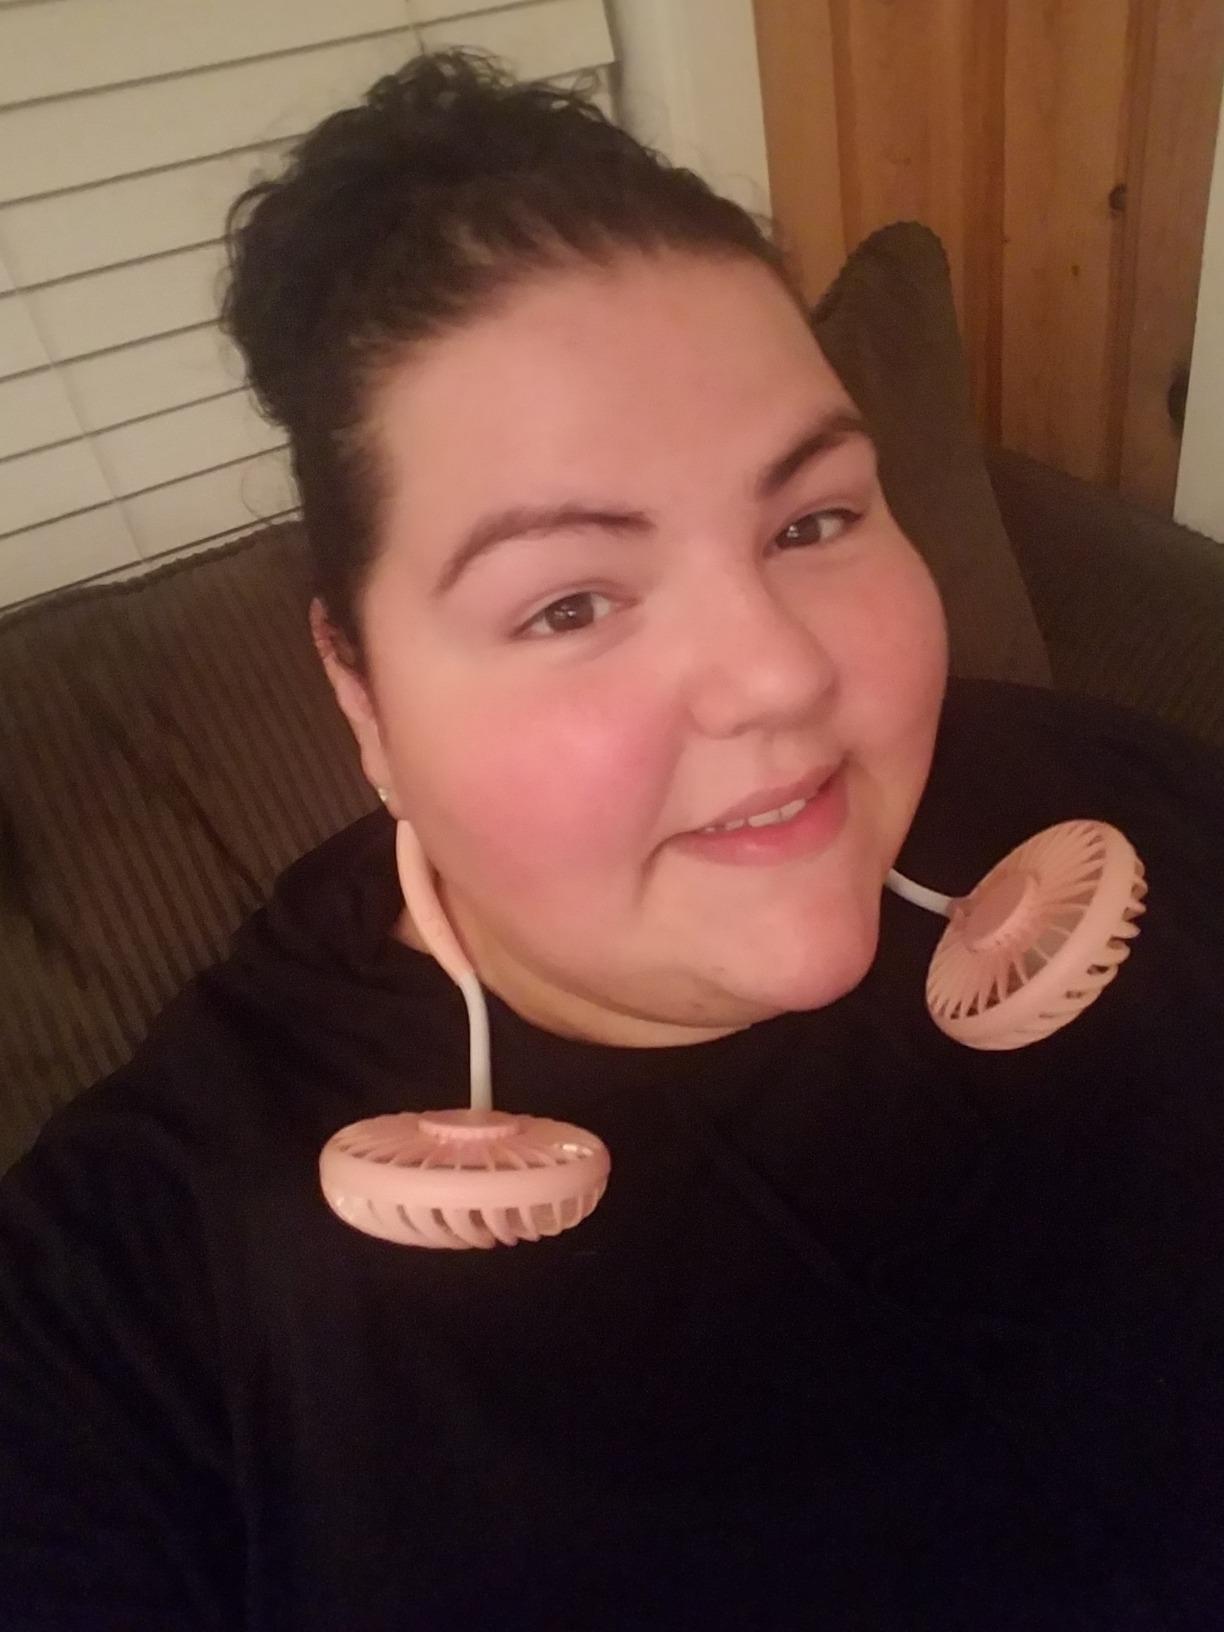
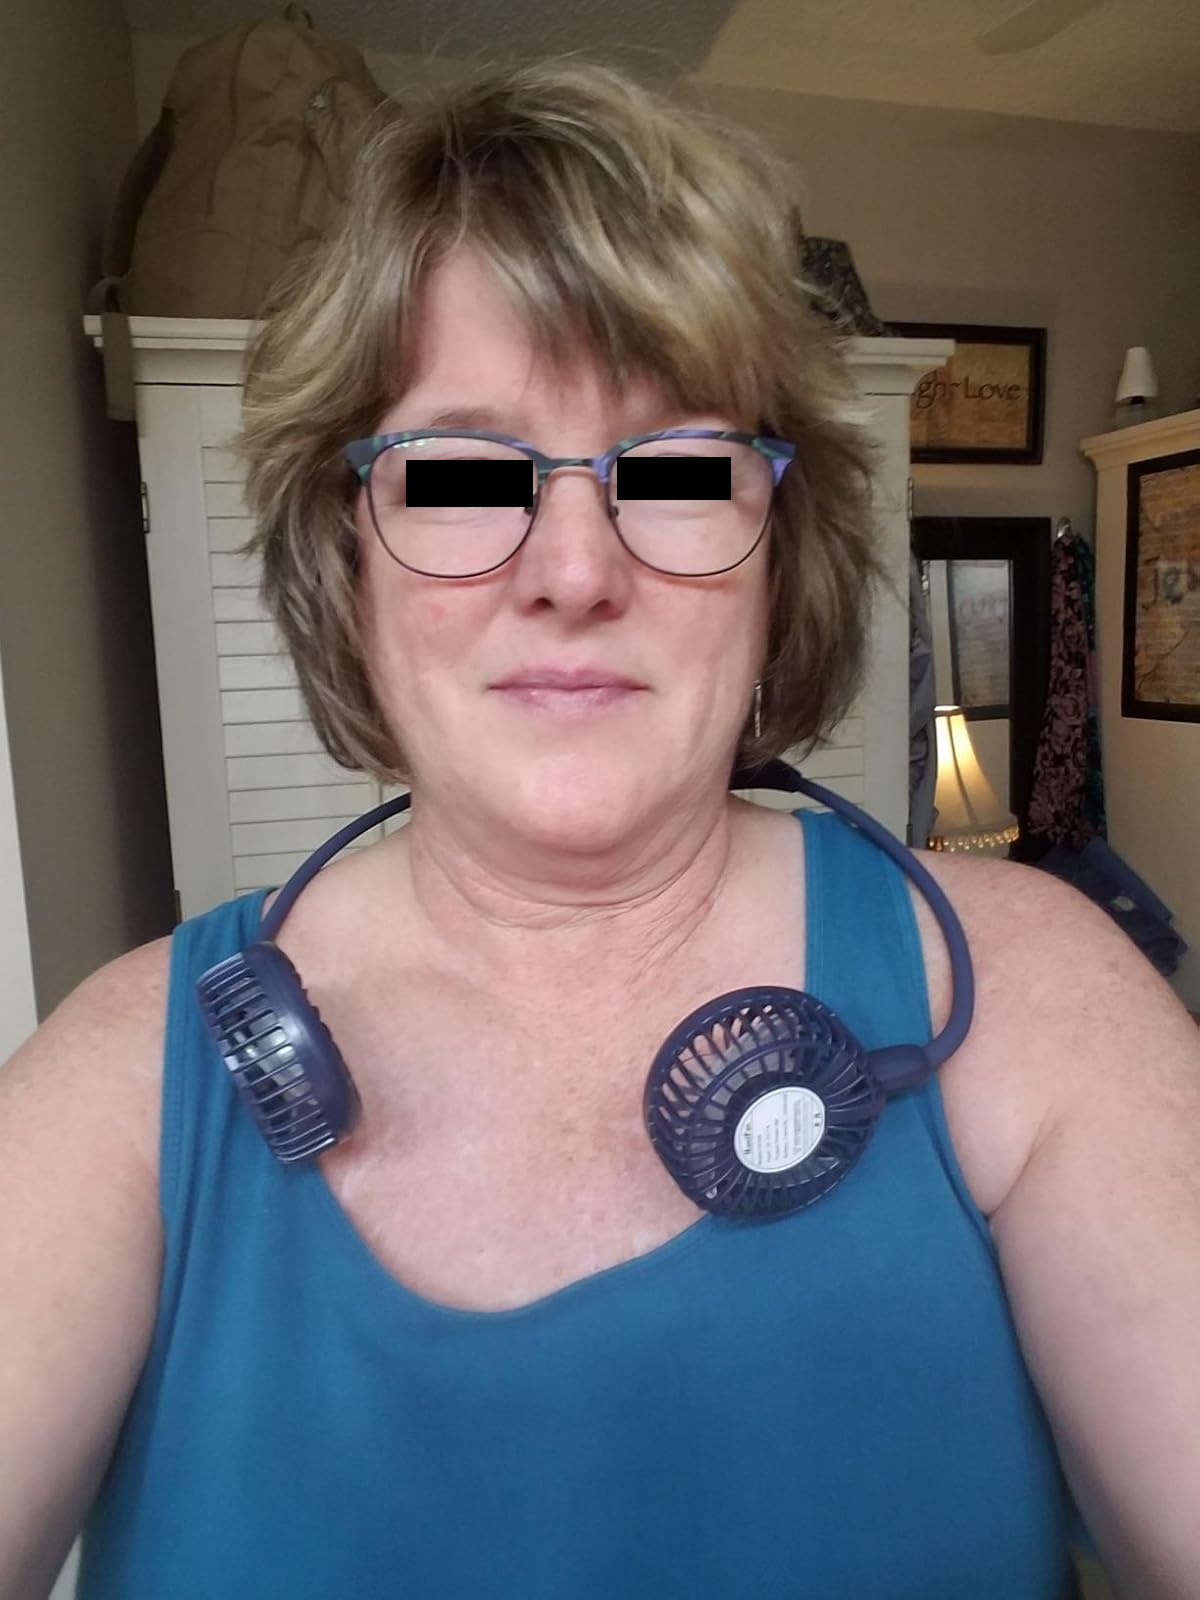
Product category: fan
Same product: no